Jaagruti

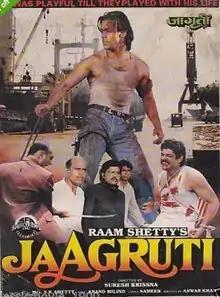
Theatrical release poster

Jaagruti is a 1992 Indian Hindi-language action drama film directed by Suresh Krissna, released on 3 June 1992. The film stars Salman Khan and Karisma Kapoor. The movie was produced by stunt director Raam Shetty under the name of S. R. Shetty.